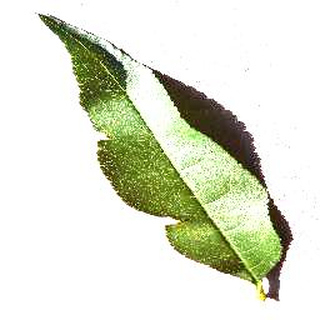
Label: healthy_peach